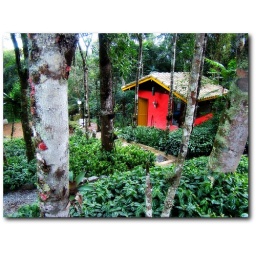
A little house in the middle of the forest